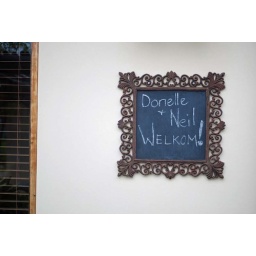
We arrived at my godparents house and were welcomed by this sign where we parked our car :-)